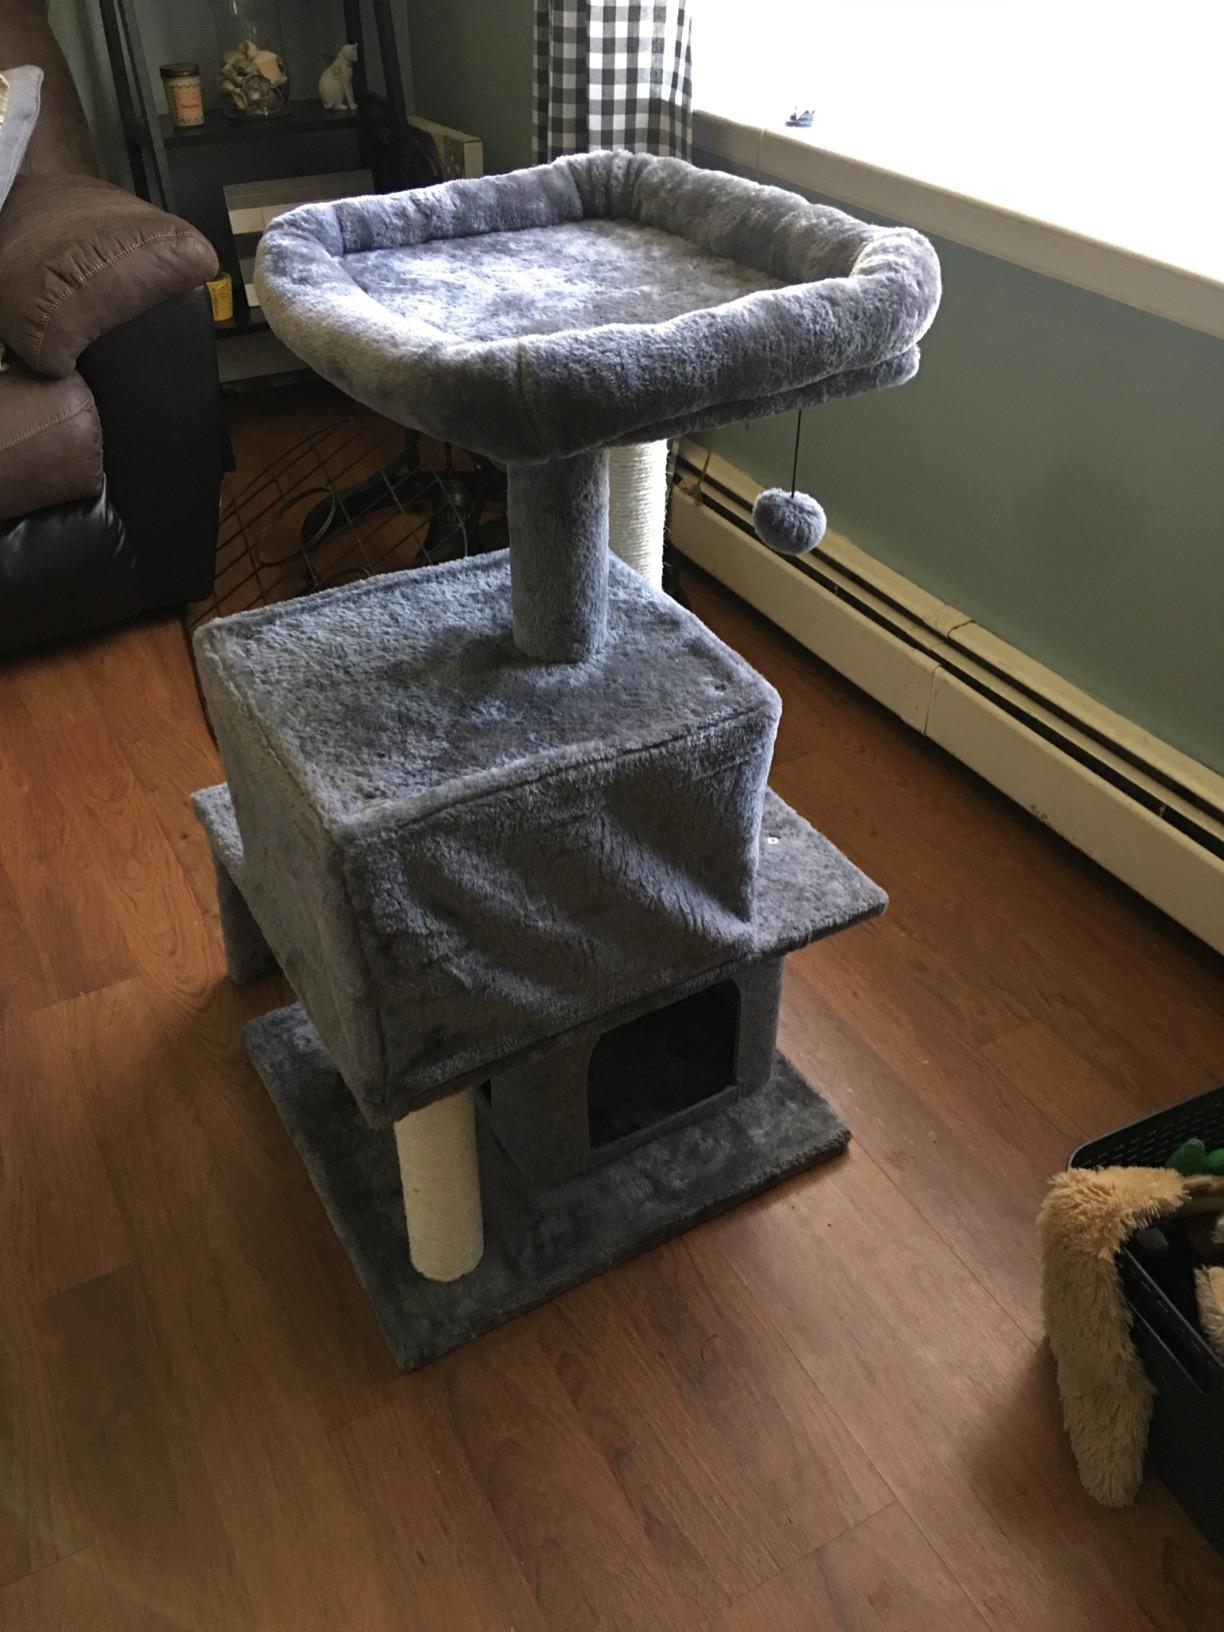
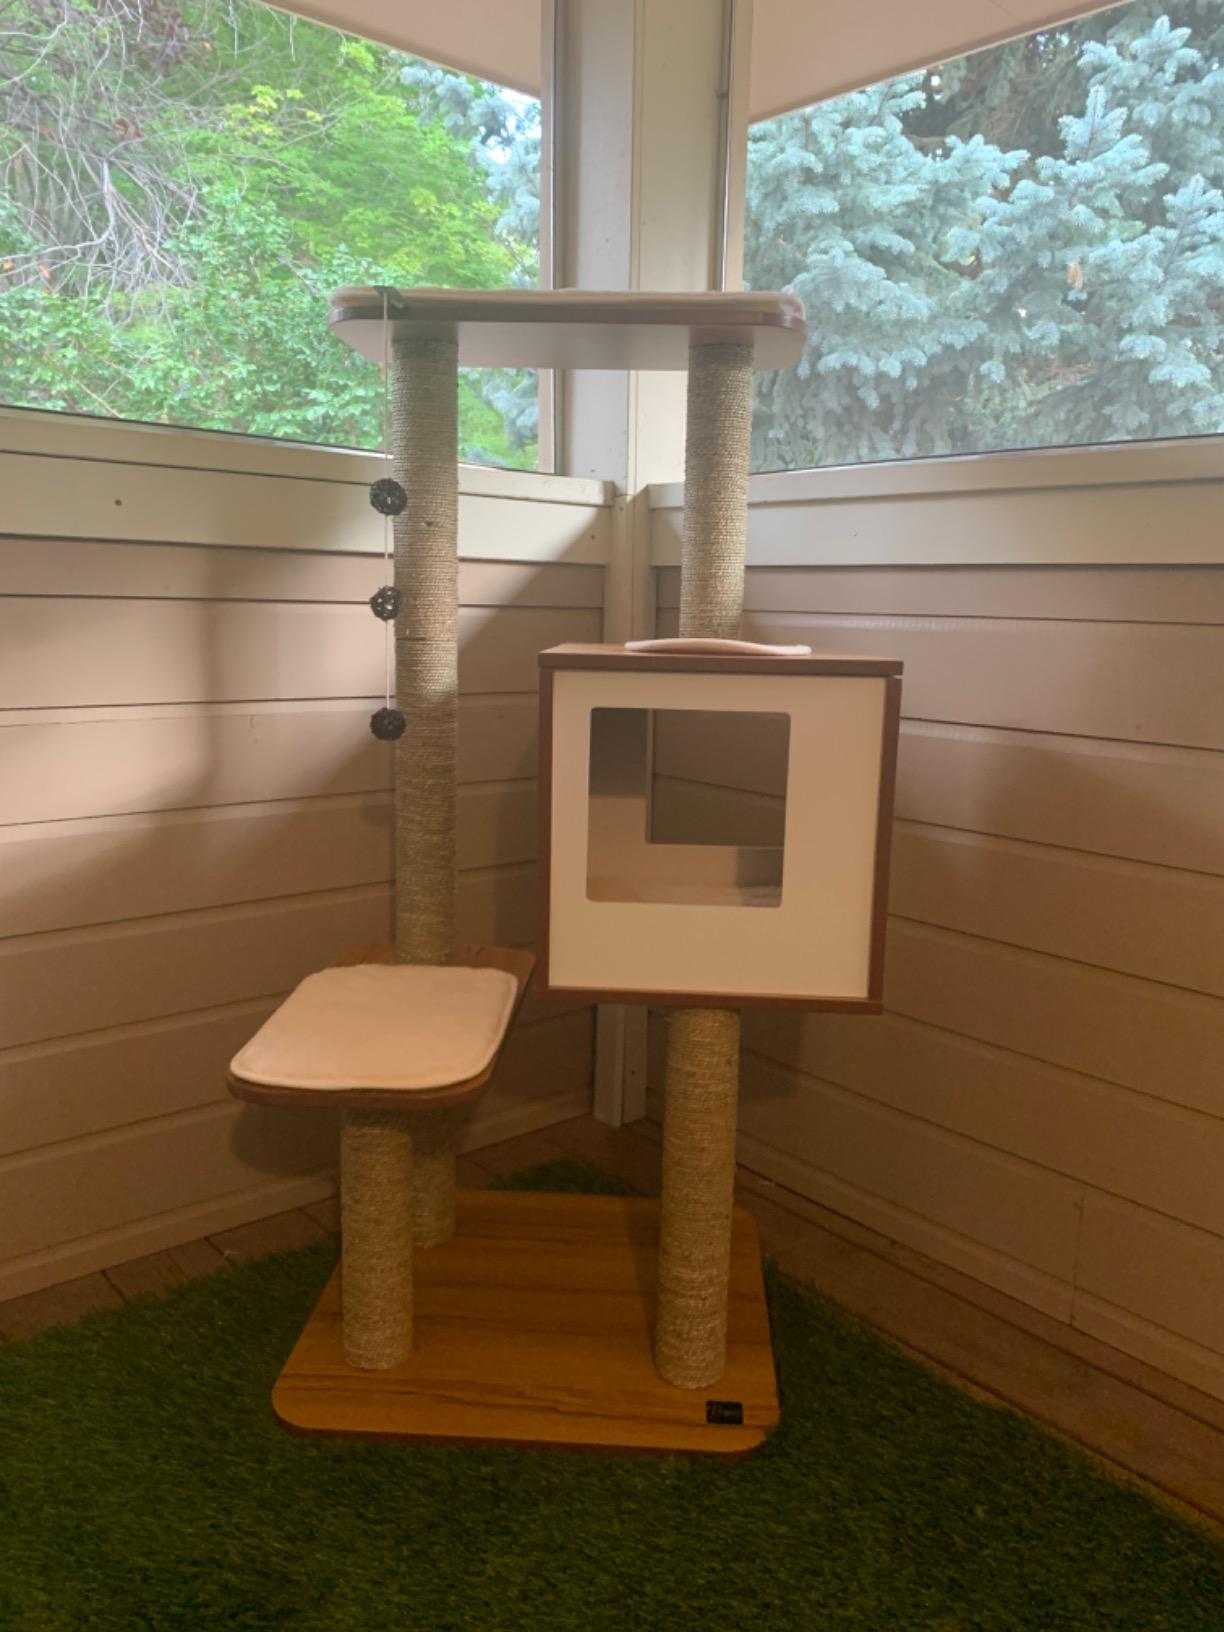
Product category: items_cat tree
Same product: no